Sharp Zaurus

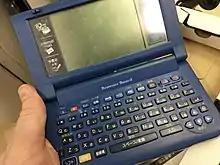
MT-300 "Browser Board"

These are frequently called 'ROMs' in the community because the Zaurus' OS is usually stored in embedded flash memory, and are installed using a flashing tool. There's also a special "rescue" mode NOR flash (or P2ROM in newer models) in all Zauruses since the 5xxx series which allows